Sumy Oblast

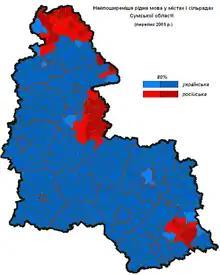
According to the 2001 Ukrainian census, Ukrainian was the native language for over 83% of Sumy Oblast's population: it was the dominant language in the absolute majority of the city, town, and village councils of the oblast. Russian was dominant in several differently-sized zones near the border with Russia. Approximately 40% of the predominantly Russian-speaking local councils had a significant Ukrainian-speaking minority, which accounted for over 20% of the local population.

The region was created on the ukase of Presidium of the Supreme Soviet of the Soviet Union on 10 January 1939 as part of the Ukrainian Soviet Socialist Republic. The newly created Sumy Oblast included 12 former raions of Kharkiv Oblast, 17 former raions of Chernihiv Oblast, and 2 former raions of Poltava Oblast.